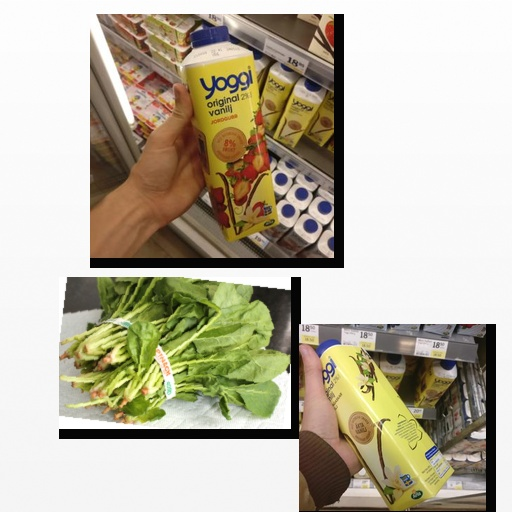
Food items: spinach, yoghurt, strawberry_yogurt